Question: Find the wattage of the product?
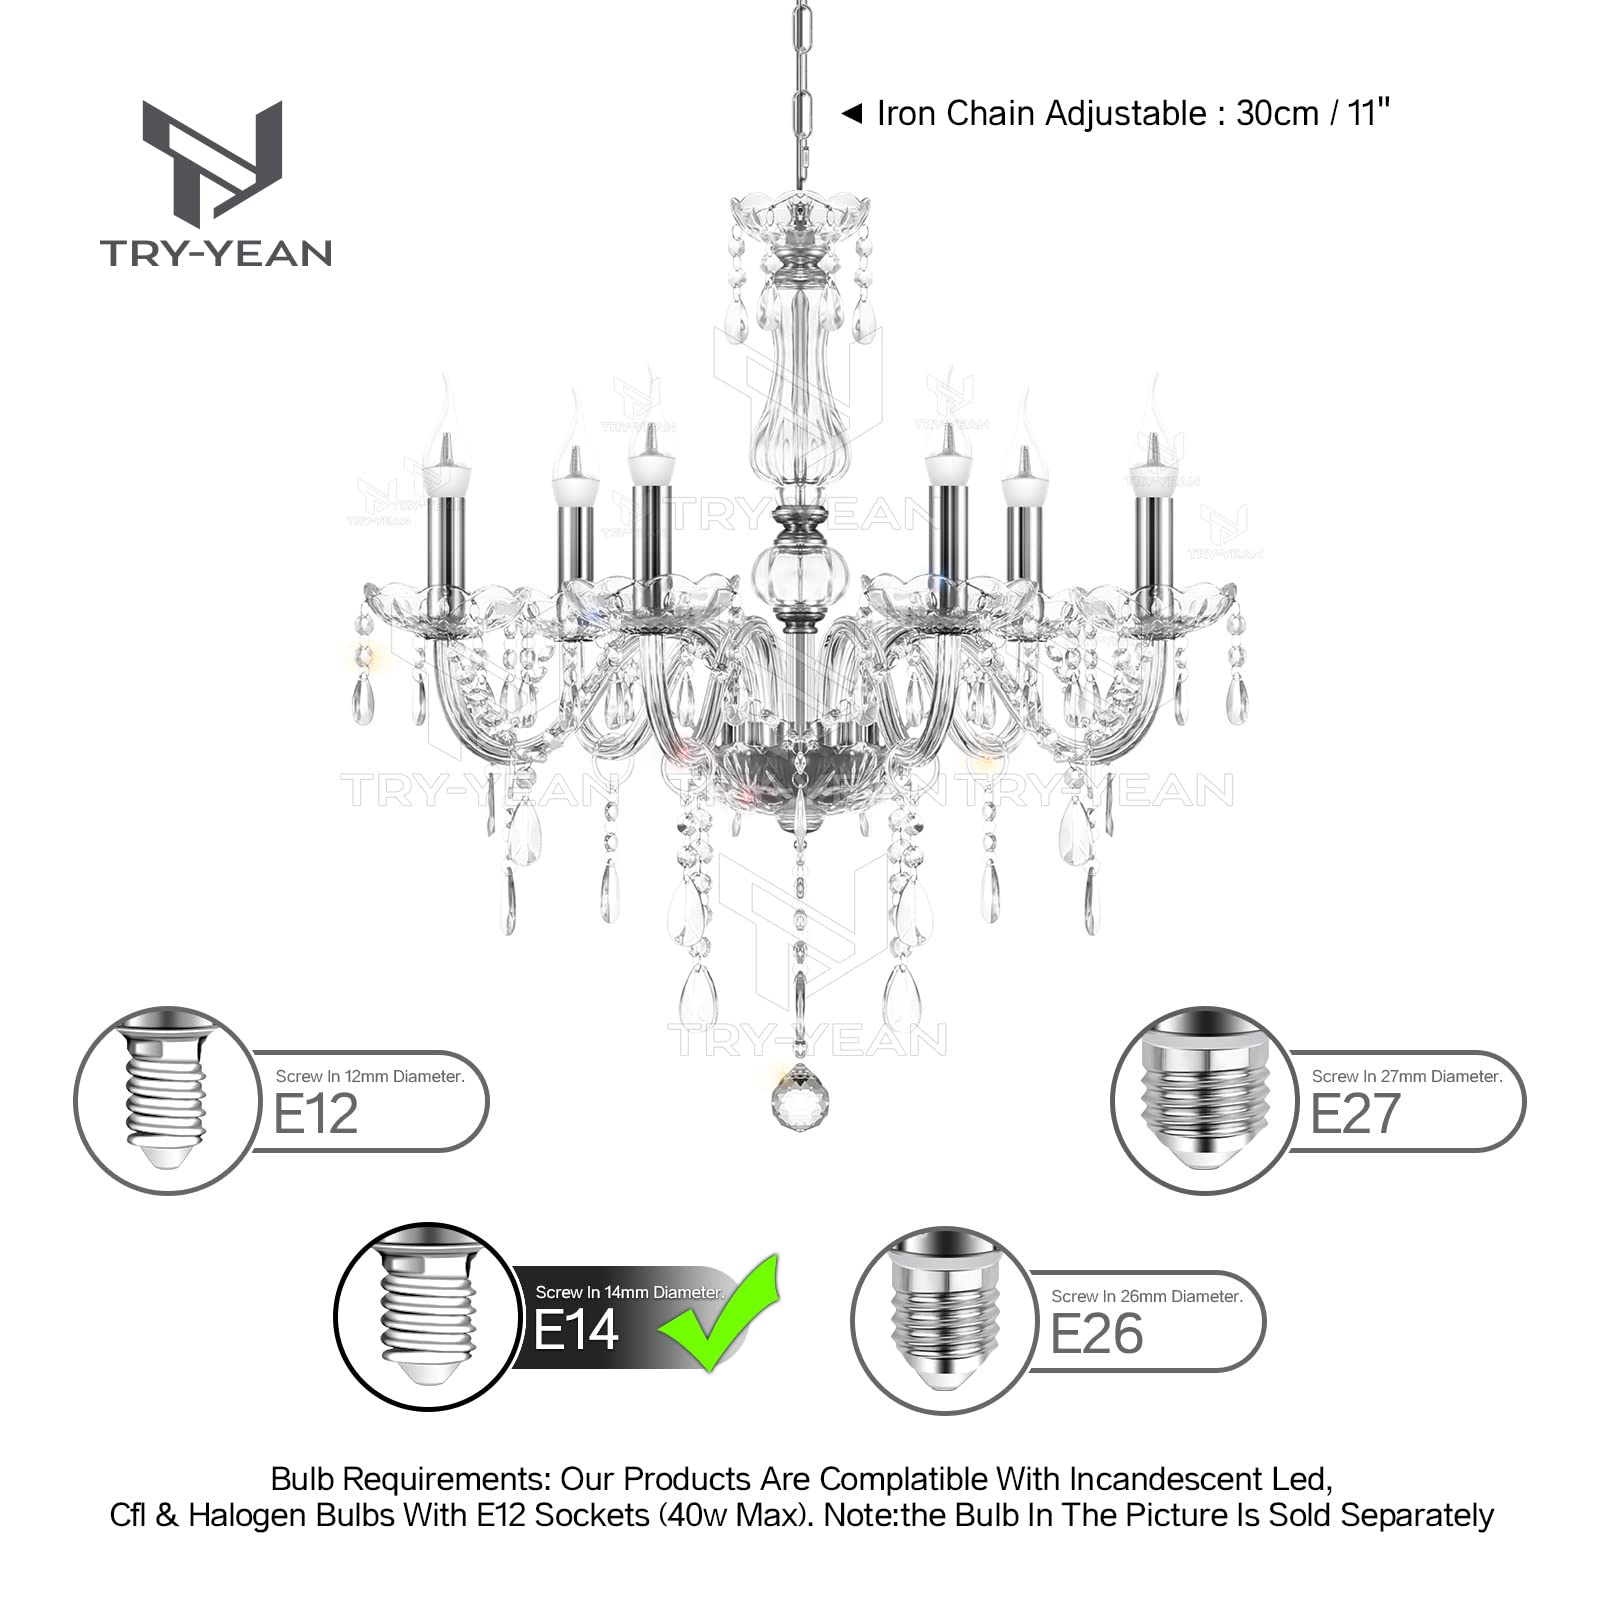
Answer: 40.0 watt